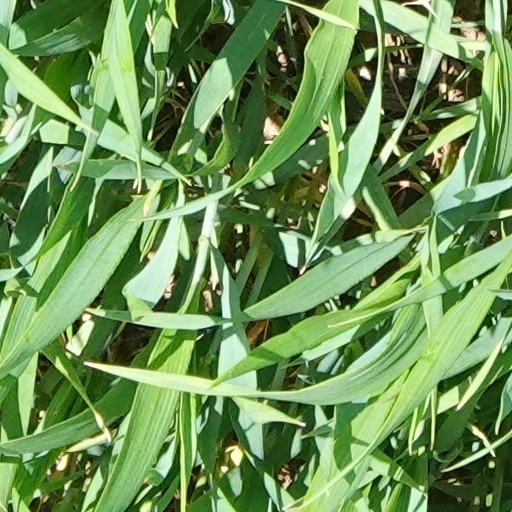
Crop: wheat